Bethel Township, Delaware County, Pennsylvania

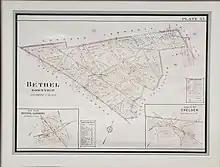
Bethel Township Map showing early landowners

Bethel Township was the smallest of all the original townships of Chester County. The township is mentioned as early as 1683, and means "House of God". In 1683, Edward Beazer and Edward Brown had 500 acres surveyed to them in the northeasterly end of the township. On this tract, Bethel hamlet, afterwards known as Corner Catch (Ketch), is the location of the current village of Chelsea. In 1686, the road now known as Bethel Road was laid out from Bethel to Chichester (Marcus Hook).